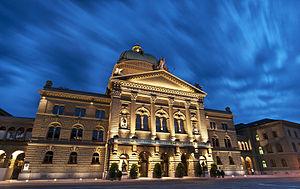
Les Helvétiques est la 28ᵉ aventure de Corto Maltese écrite et dessinée par Hugo Pratt. L'intrigue de l'album se déroule en 1924, dans un village suisse du Tessin, et a pour thème le monde des légendes médiévales. Selon son auteur, « C'est une aventure surréaliste, avec un arrière-plan mythologique, [...] j'ai fait une histoire complètement farfelue, mais j'avais envie de me raconter cette fable et de témoigner de toutes ces choses qui ont été importantes pour moi. Encore une fois, c'est un hommage à tout ce monde qui m'a accompagné, à ces auteurs qui, parfois, ne sont pas très connus mais qui m'ont aidé à vivre. J'avais comme une dette envers eux. ».
Le Palais fédéral est à la fois le siège du Conseil fédéral et de l'Assemblée fédérale suisse. Il domine la place Fédérale de Berne.